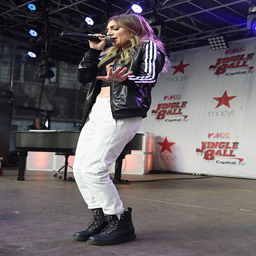
person performs onstage during event , presented by financial services business